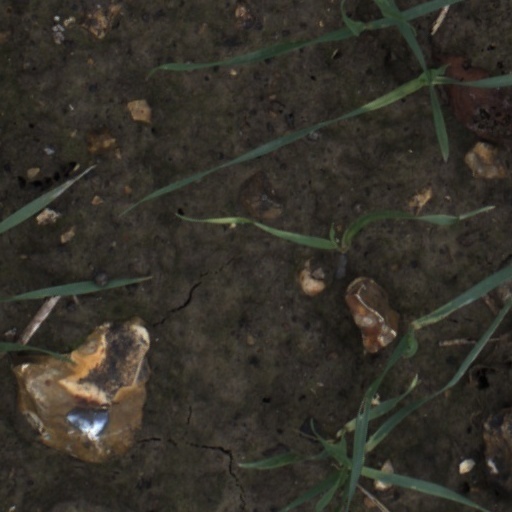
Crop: wheat